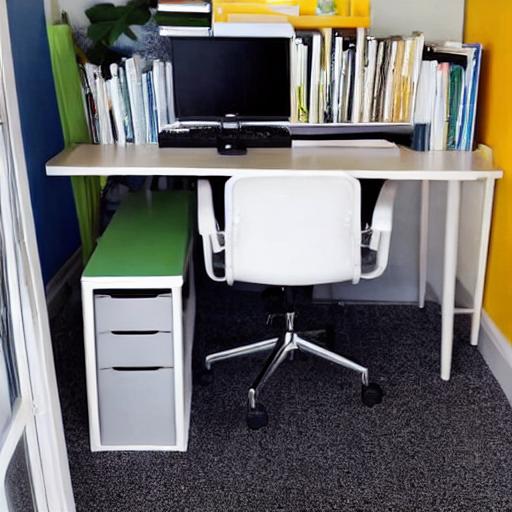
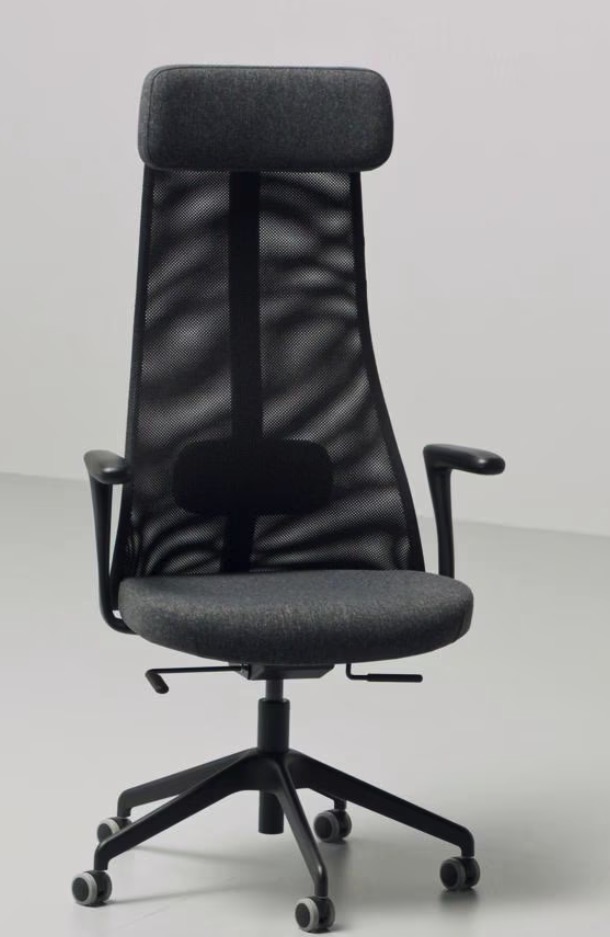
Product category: items_chair
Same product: no